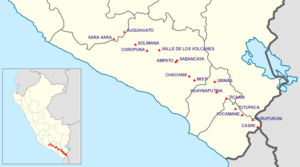
Cette page liste les volcans du Pérou, qu'ils soient actifs, endormis ou éteints.